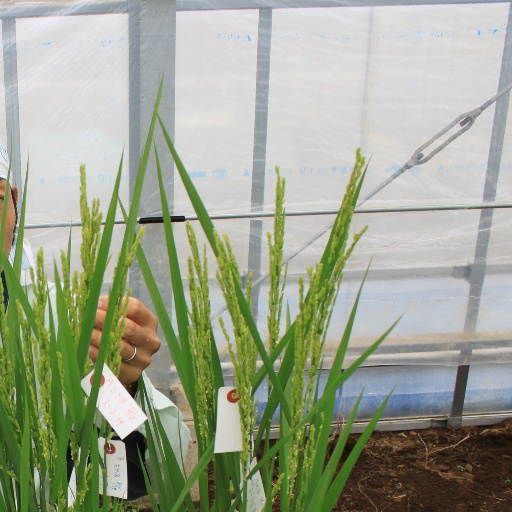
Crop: rice